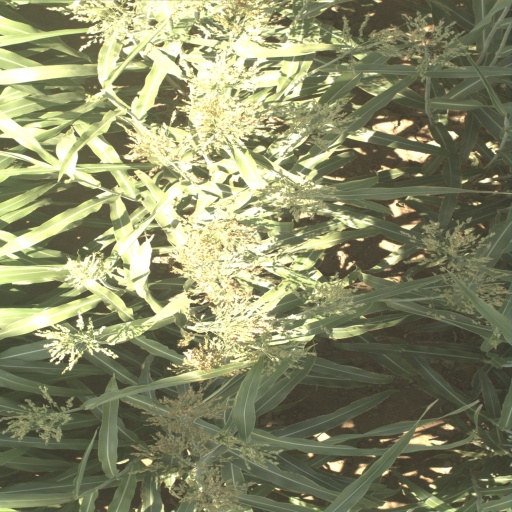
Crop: sorghum